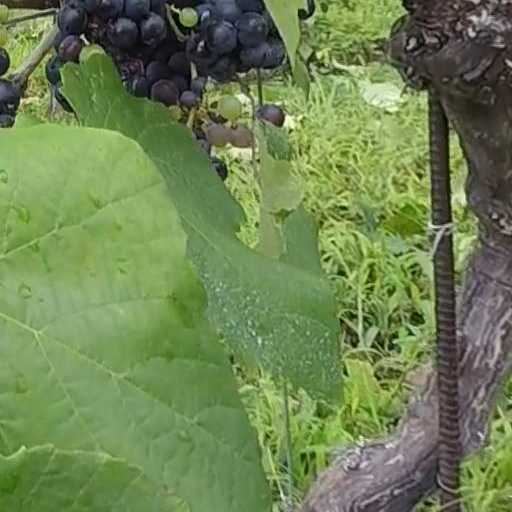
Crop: grape